Louder Than Words (film)

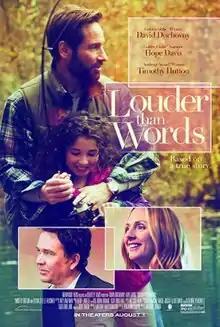
Theatrical poster

Louder Than Words is a 2013 drama film directed by Anthony Fabian and written by Benjamin Chapin. Starring Timothy Hutton, David Duchovny and Hope Davis, the film focuses on a couple John (David Duchovny) and Brenda (Hope Davis) trying to deal with the death of their daughter Maria (Olivia Steele-Falconer). It was based on events that led to the founding of Maria Fareri Children’s Hospital in Valhalla, New York.